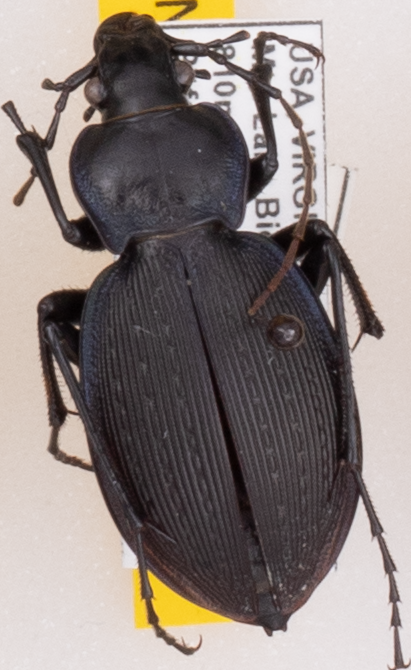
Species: Carabus goryi
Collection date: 2022-07-12
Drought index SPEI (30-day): -0.348
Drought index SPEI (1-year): -0.9
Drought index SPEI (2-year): -0.39